Barbara Foley

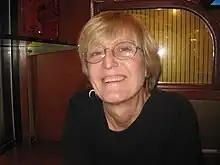
Foley in 2015

Barbara Clare Foley (born March 29, 1948) is an American writer and the Distinguished Professor of English at Rutgers University-Newark. She focuses her research and teaching on U.S. literary radicalism, African American literature, and Marxist criticism. The author of six books and over seventy scholarly articles, review essays, and book chapters, she has published on literary theory, academic politics, US proletarian literature, the Harlem Renaissance, and the writers Ralph Ellison and Jean Toomer. Throughout her career, her work has emphasized the centrality of antiracism and Marxist class analysis to both literary study and social movements.